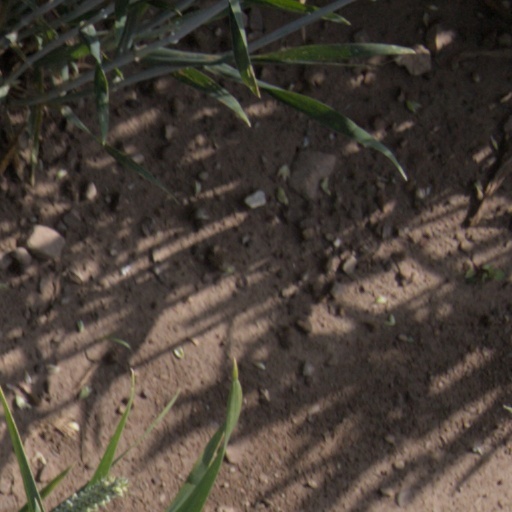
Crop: wheat